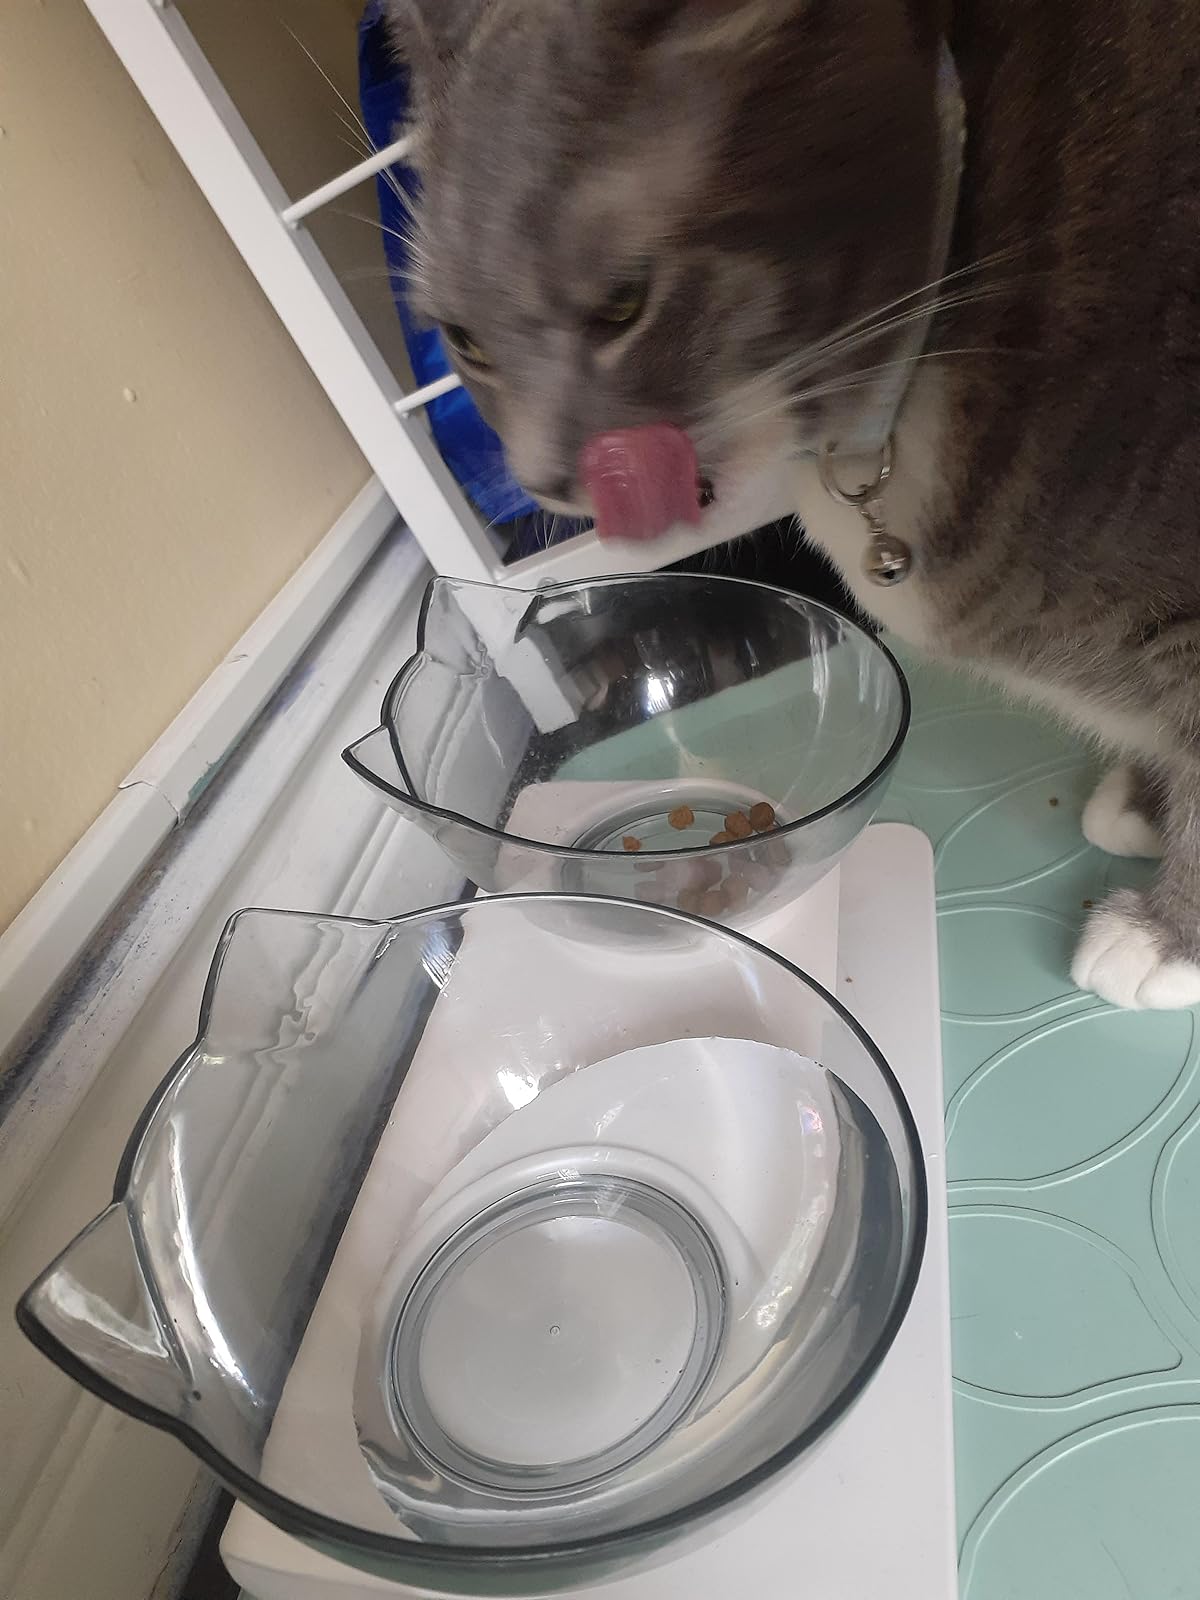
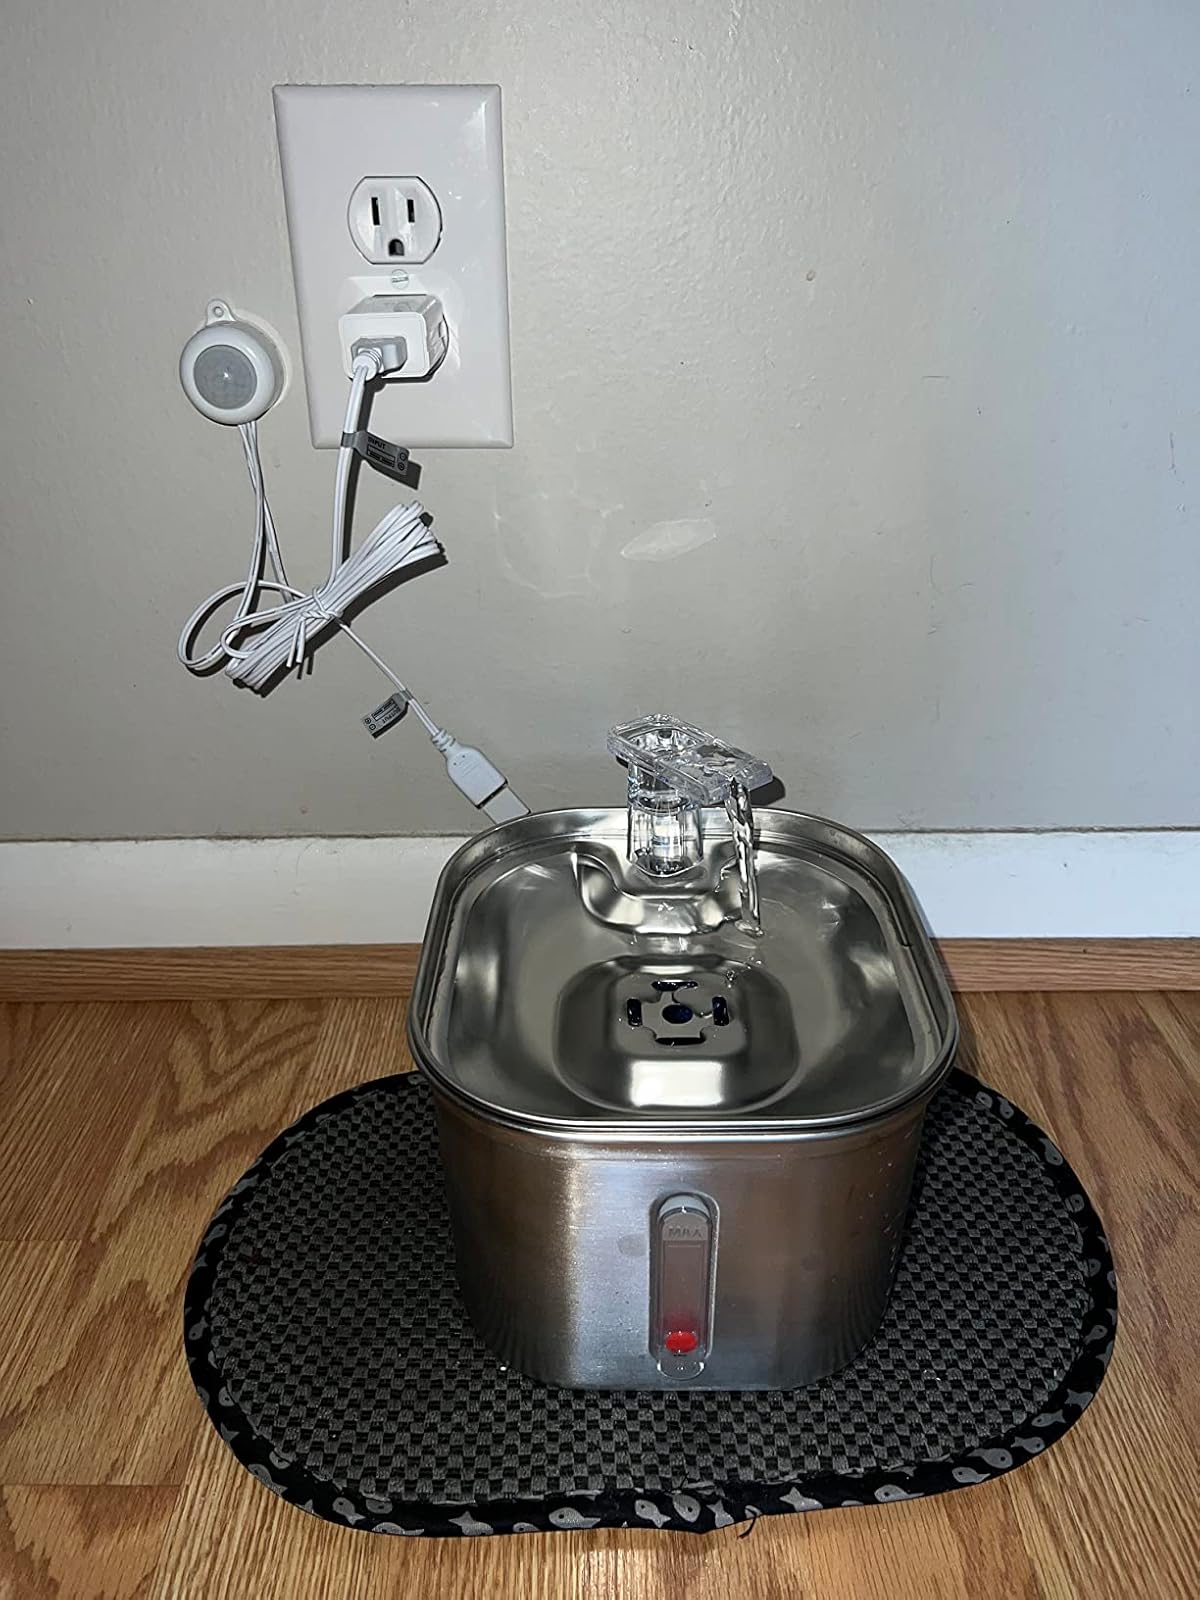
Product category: items_bowl
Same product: no